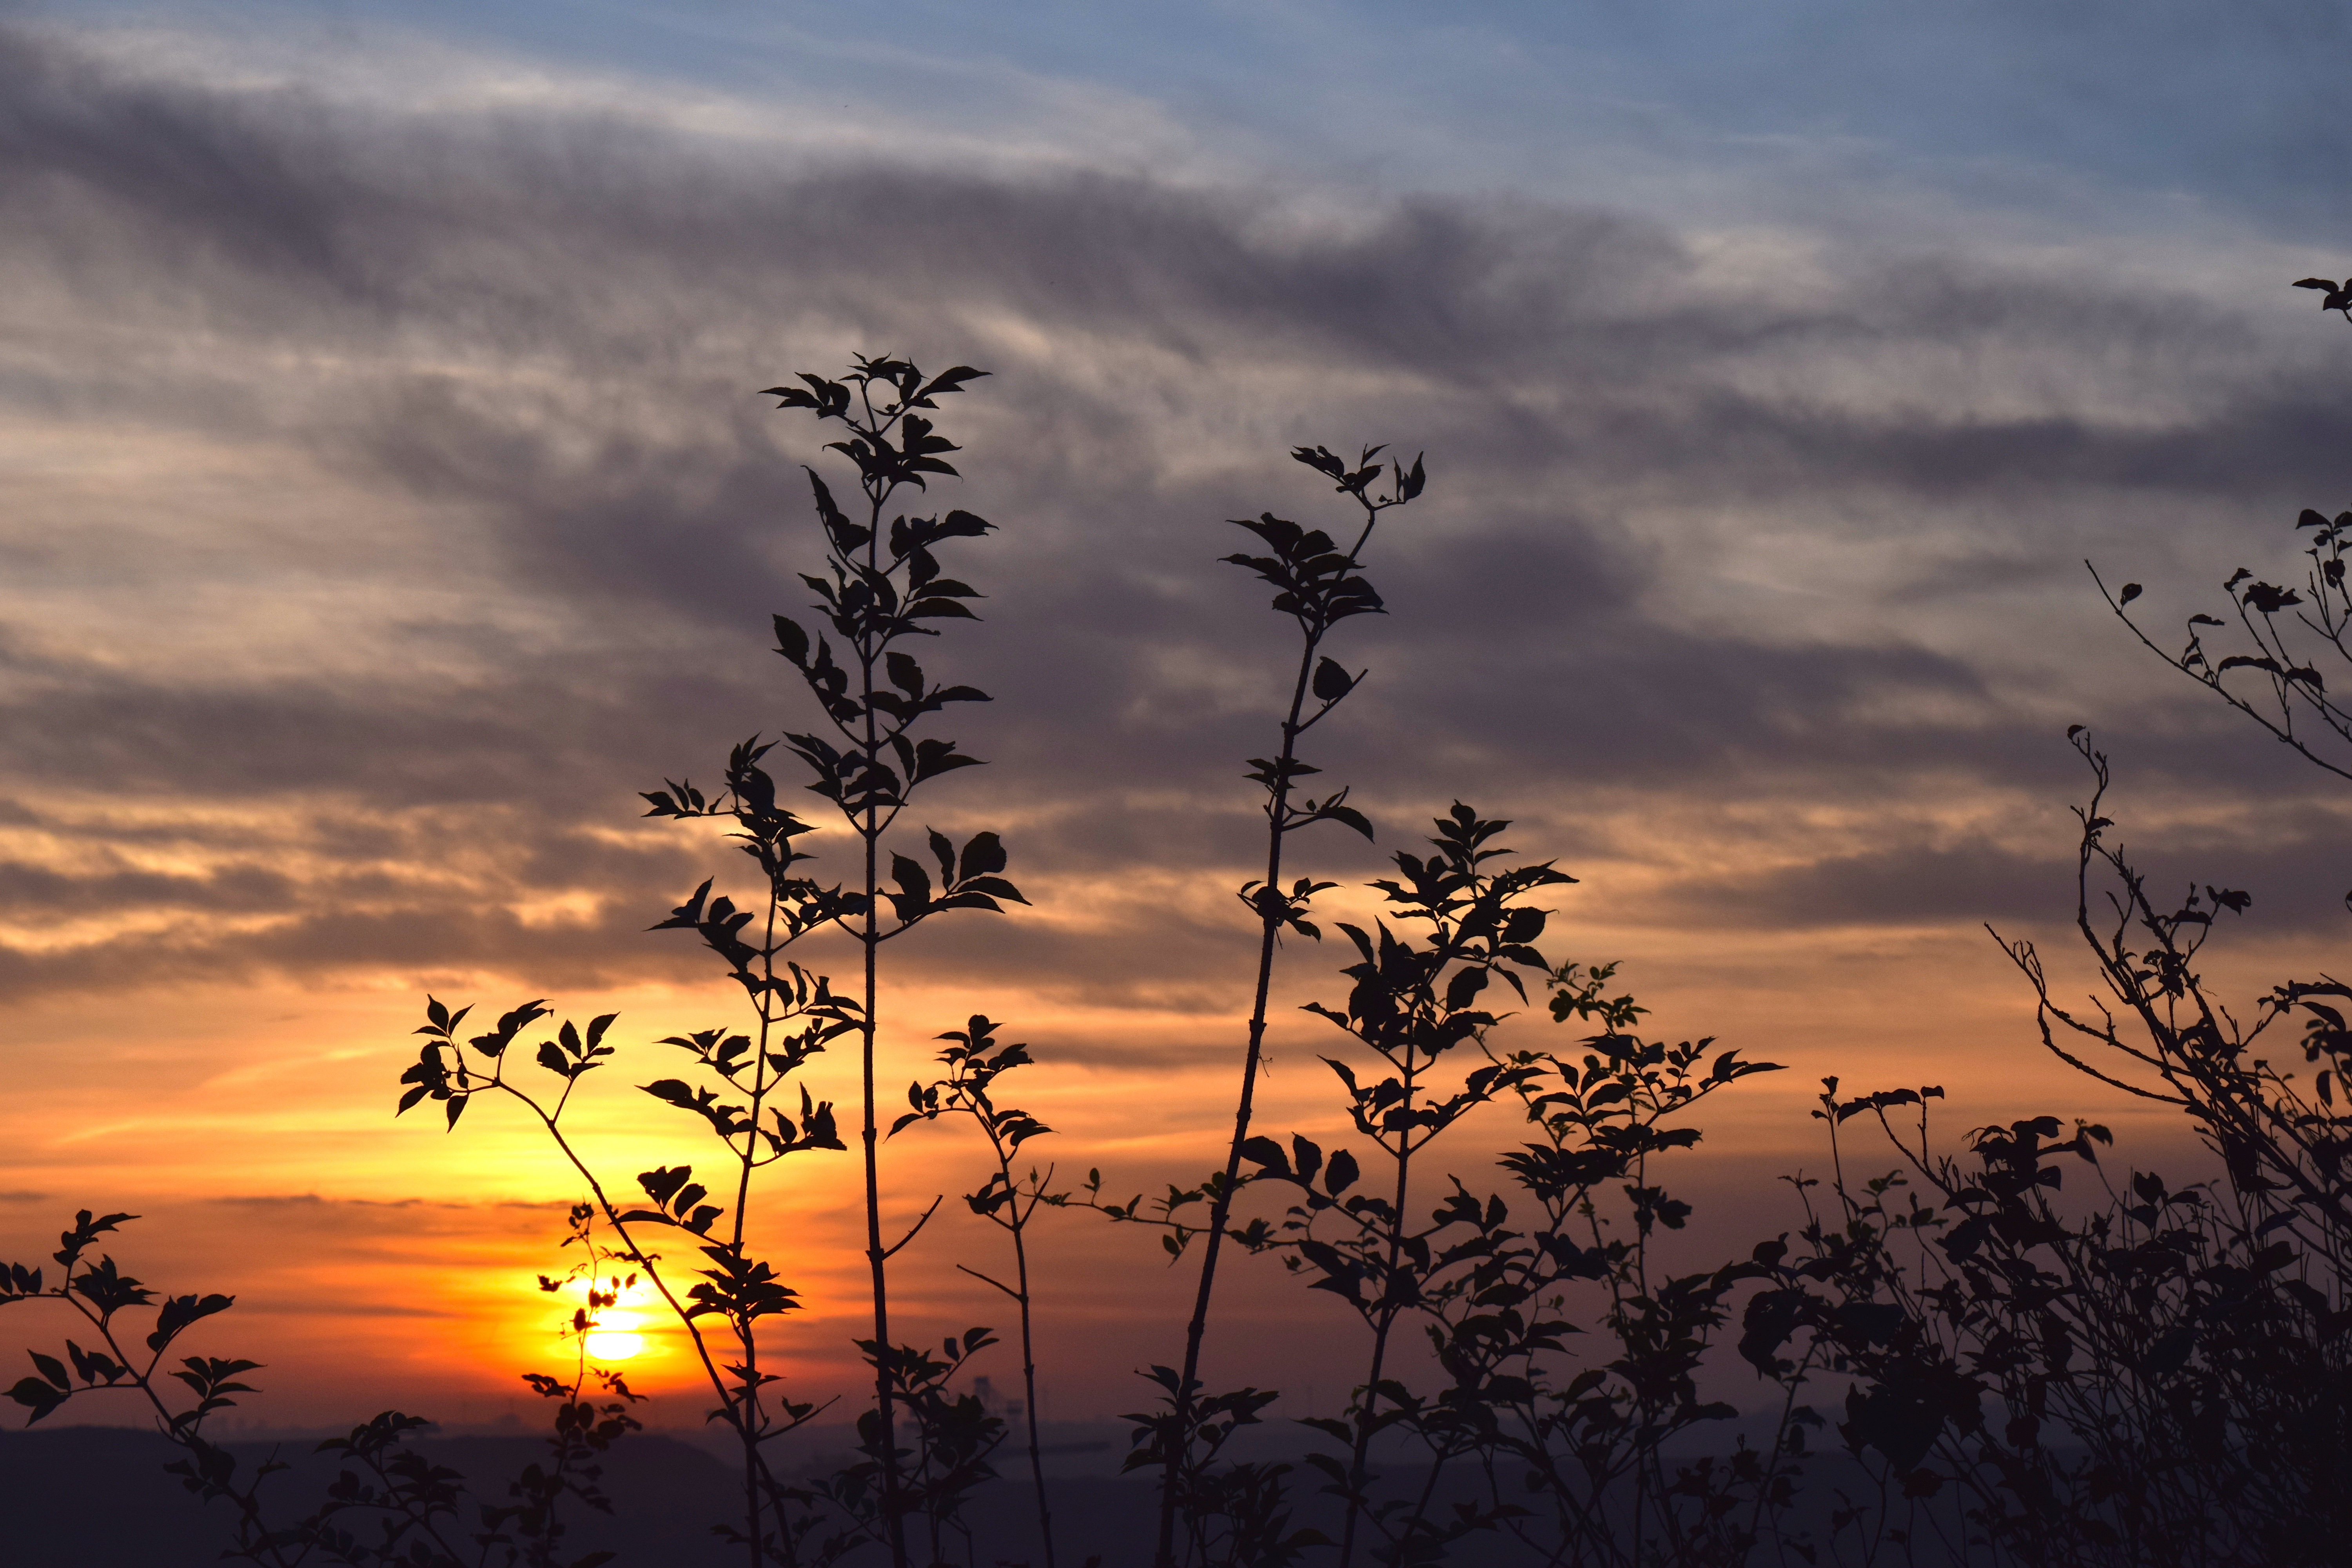
landscape, tree, nature, horizon, branch, silhouette, cloud, sky, sunrise, sunset, field, prairie, sunlight, morning, dawn, dusk, evening, red, savanna, plain, grassland, abendstimmung, afterglow, evening sky, atmospheric phenomenon, grass family